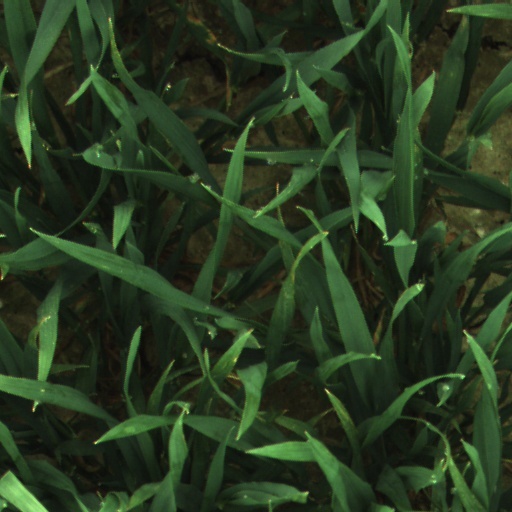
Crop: wheat